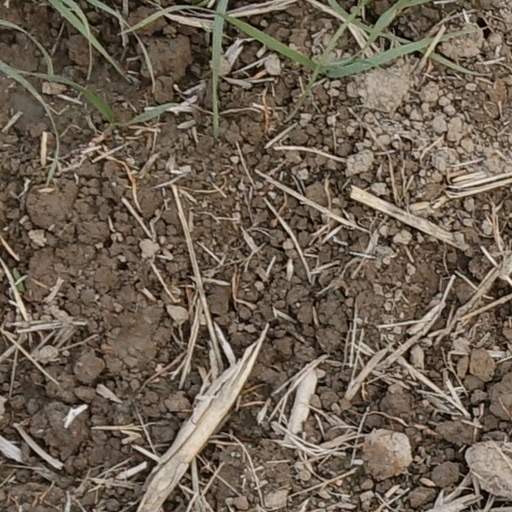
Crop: wheat